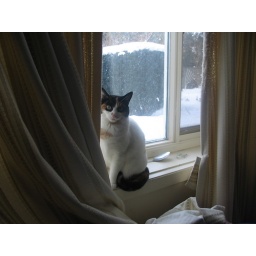
Xena at the bedroom window in Winter..